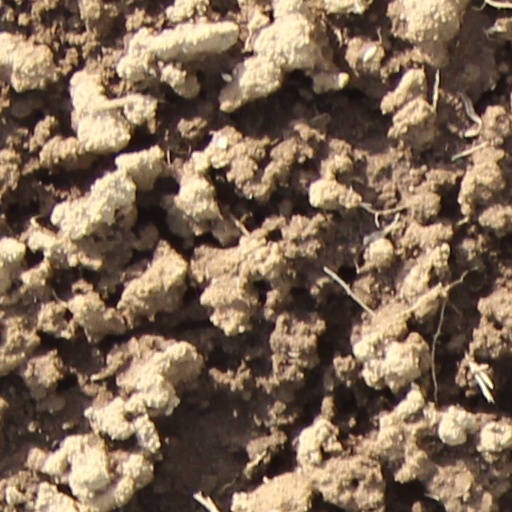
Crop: wheat